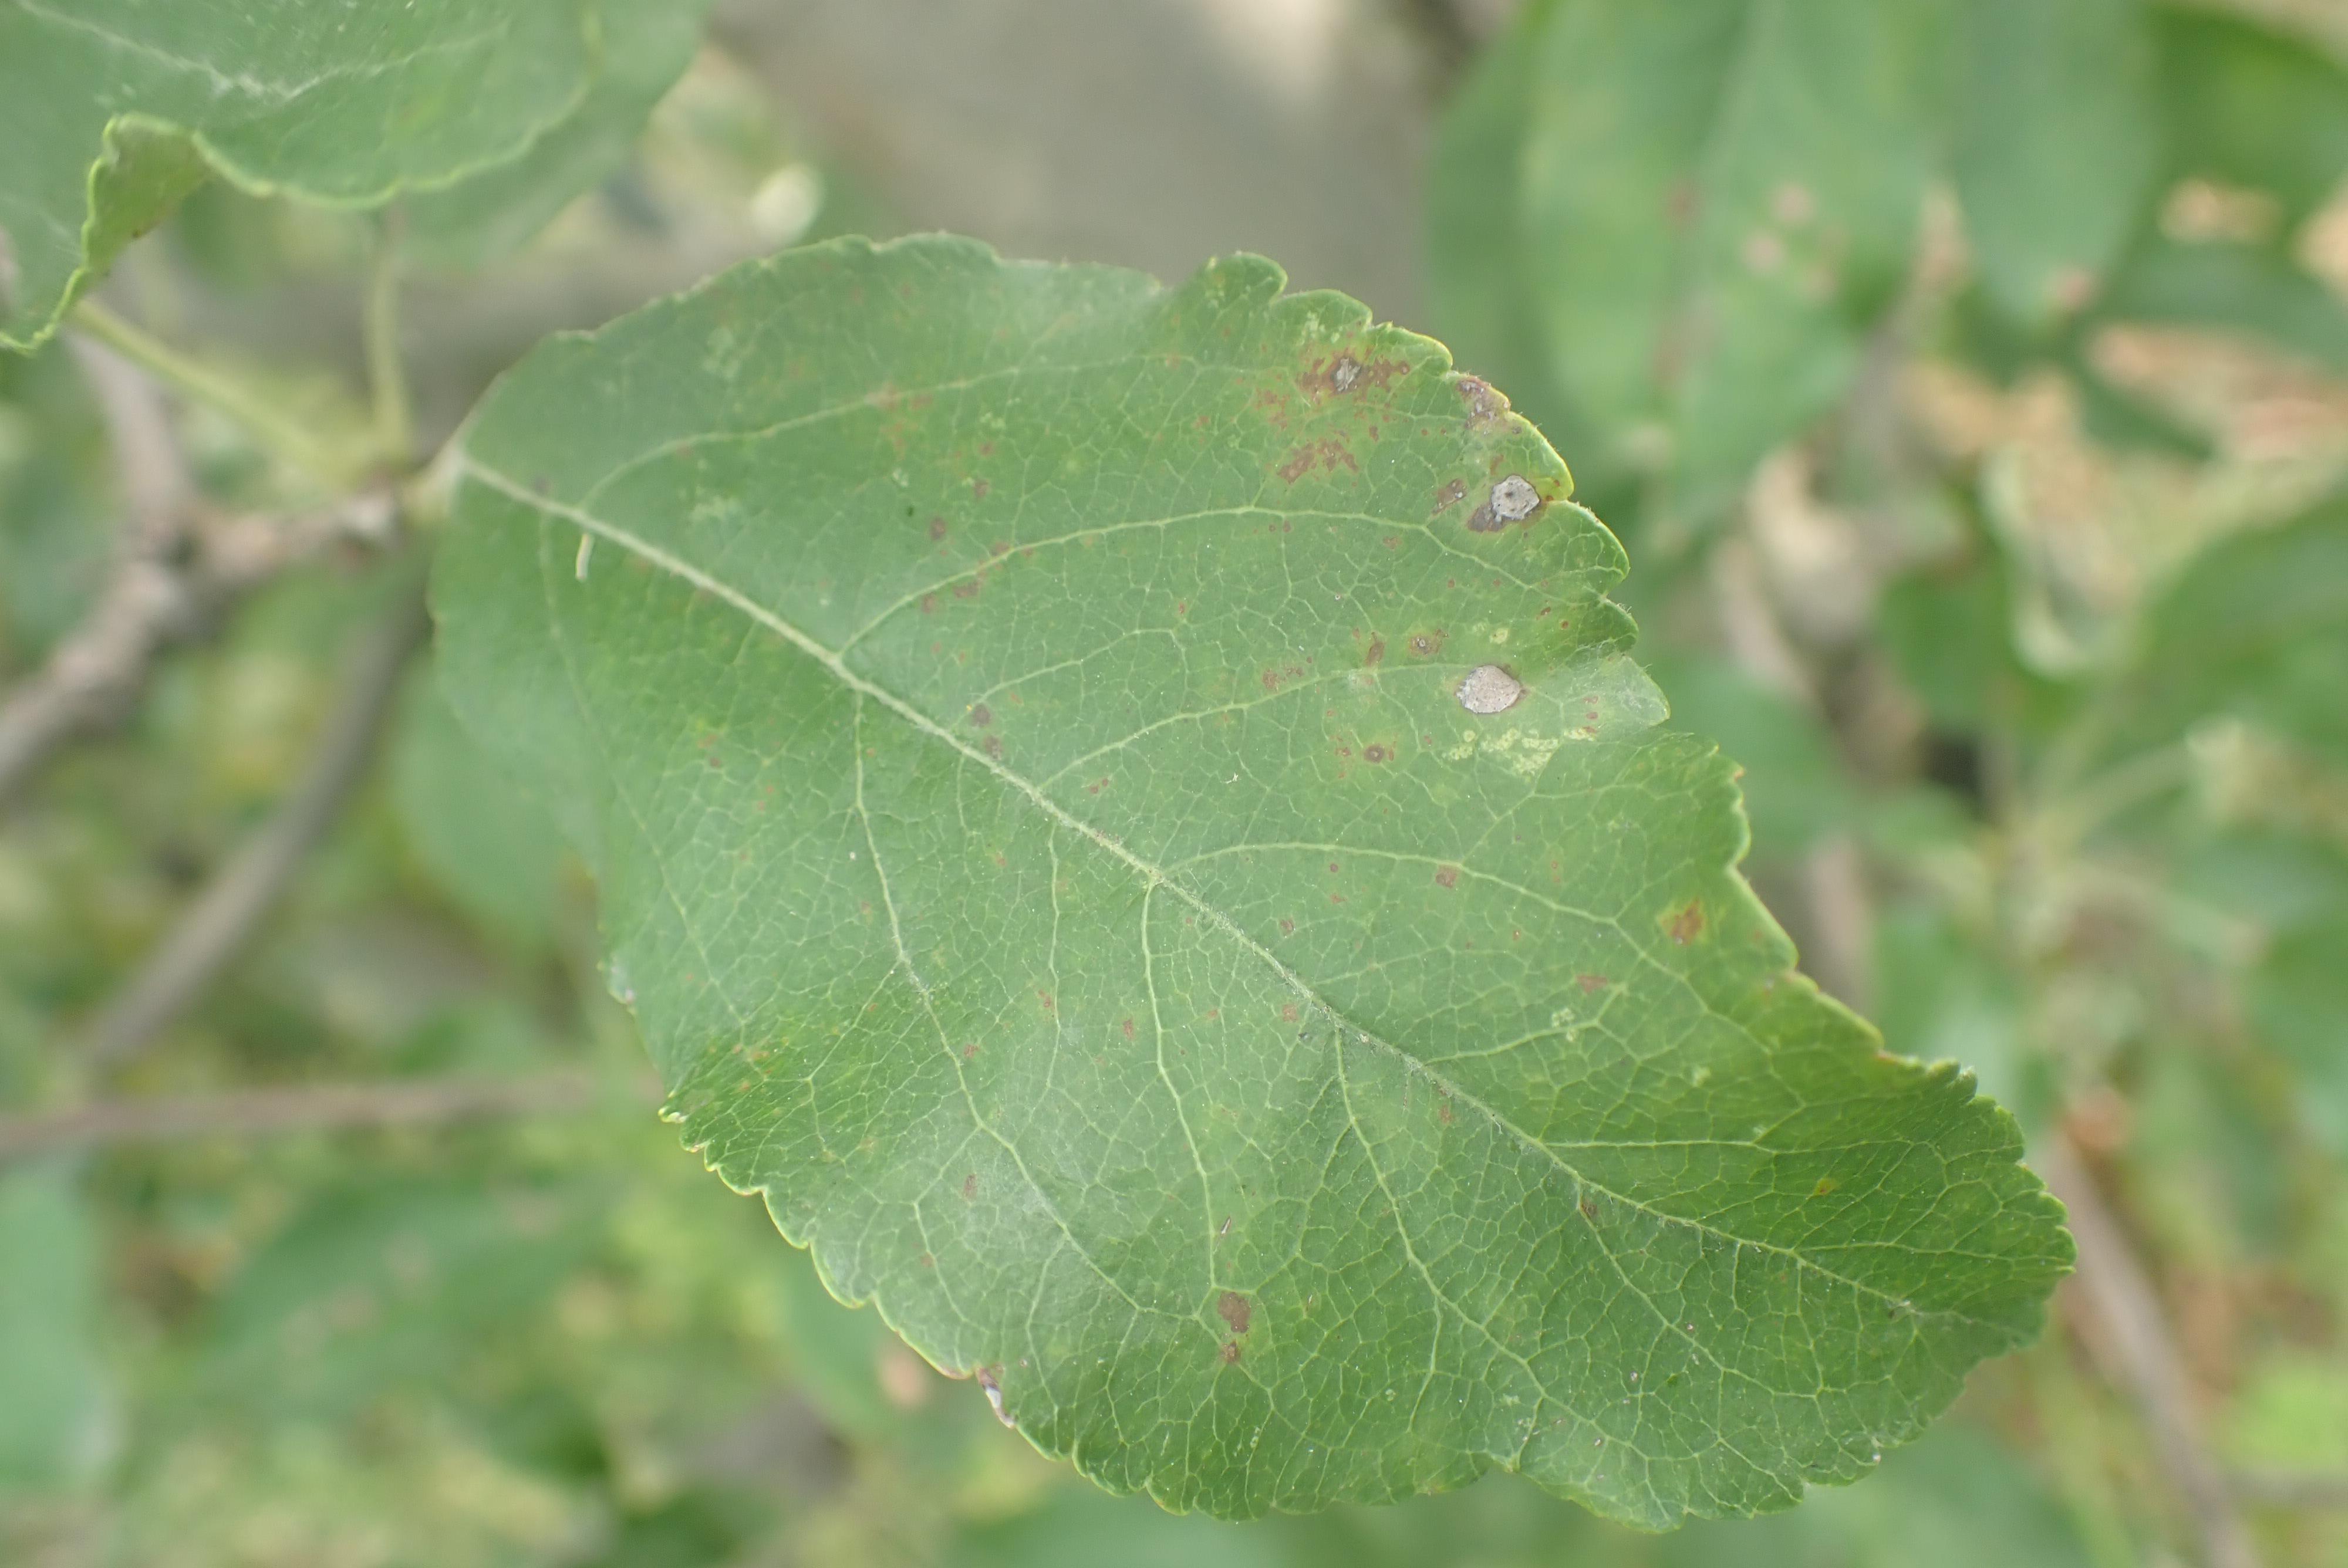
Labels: frog_eye_leaf_spot, complex